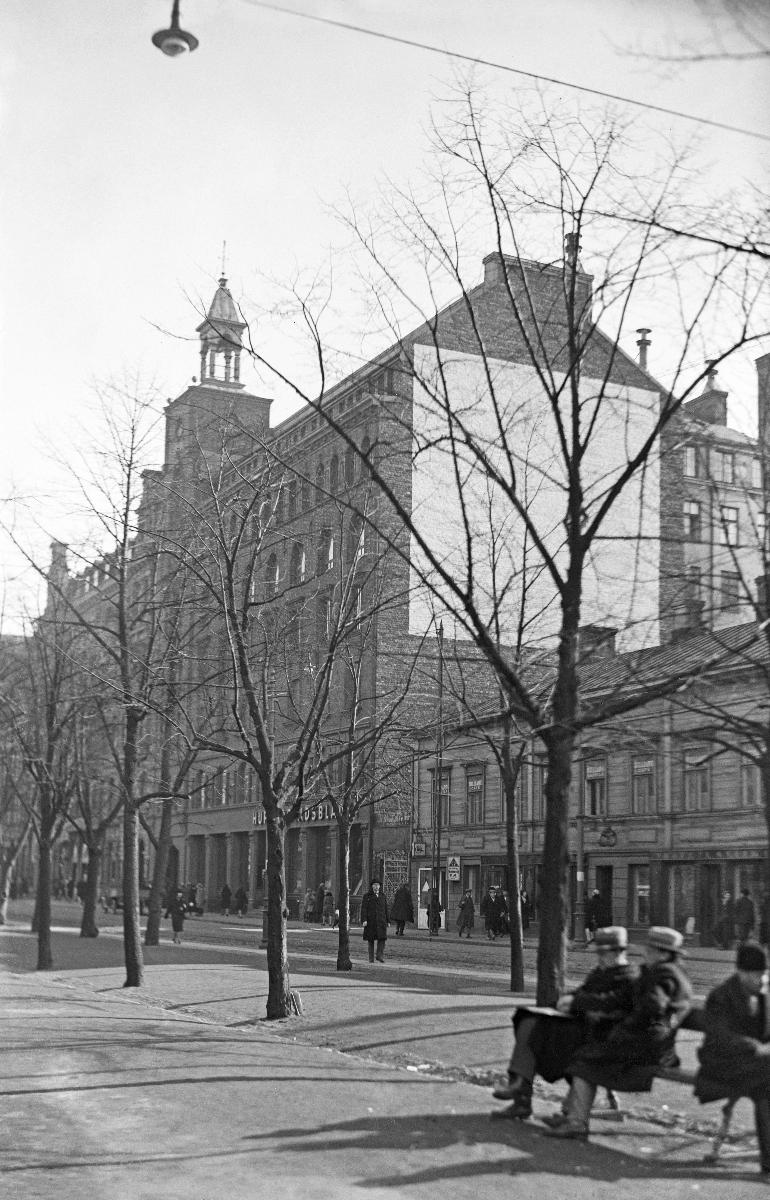
Hufvudstadsbladet
Hufvudstadsbladet
sisällön kuvaus: Sanomalehti Hufvudstadsbladetin toimitalo, Läntinen Henrikinkatu 22, Helsinki 1930. content description: Newspaper Hufvudstadsbladet's building in Helsinki 1930. innehållsbeskrivning: Hufvudstadsbladets byggnad på Västra Henriksgatan 22 i Helsingfors 1930.
Kuvaaja: Sundström, Hugo, kuvaaja
Vuosi: 1930
Paikka: Suomi, Uusimaa, Helsinki, Mannerheimintie Helsinki
Aiheet: arkkitehtuuri; rakennukset; ulkokuva; HBL; architecture; buildings; streets; exterior; arkitektur; byggnader; gator; exteriör